Lowland single malts

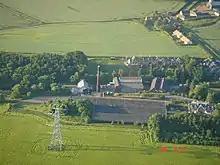
Glenkinchie Distillery (2005)

As a region, the Lowlands have been more strongly associated with grain whisky and blended whisky than malt whisky. Blended whisky often uses a high proportion of Lowland malt, as the less intense flavour profile means it does not dominate the other constituent whiskies.